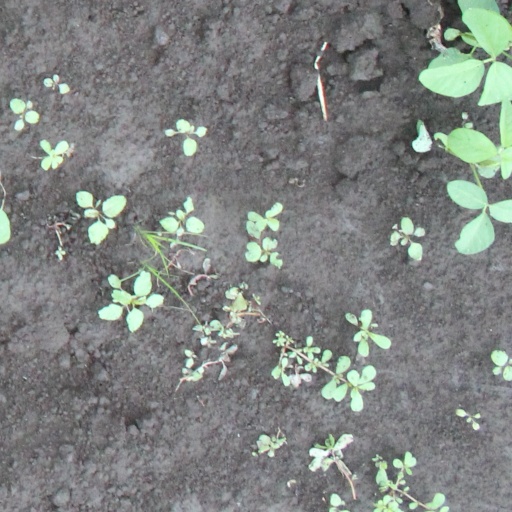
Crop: soybean